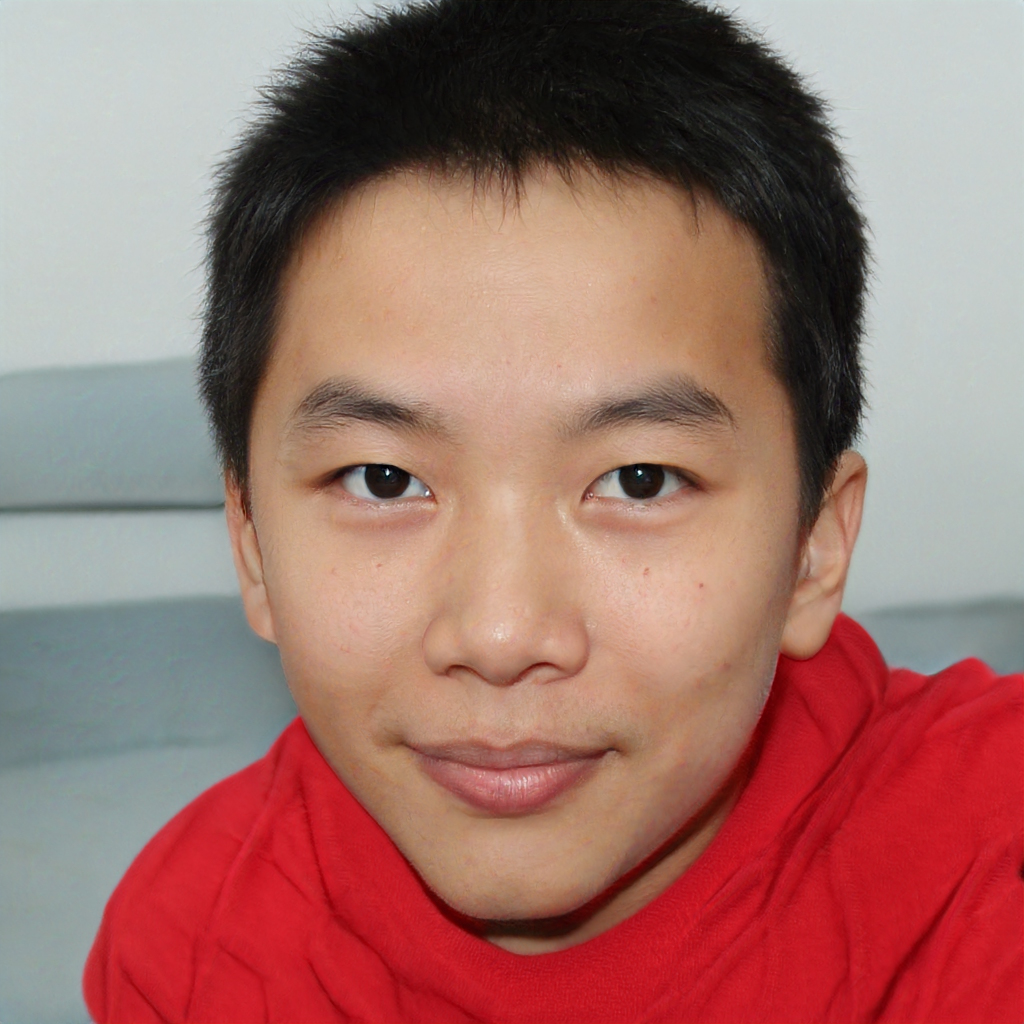
Gender: Male